Lestat (musical)

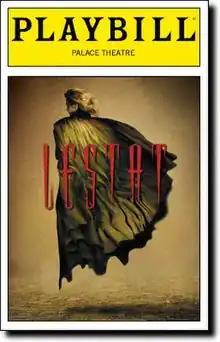
Opening night "Playbill" cover

Lestat is a Broadway musical inspired by Anne Rice's "The Vampire Chronicles". The score is by Elton John and Bernie Taupin, with the book by Linda Woolverton. The musical had a brief run on Broadway in 2006.